Winifred Bonfils

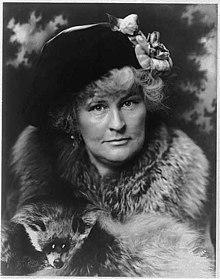
Bonfils in 1913

Winifred Sweet Black Bonfils (October 14, 1863, Chilton, Wisconsin – May 25, 1936, San Francisco, California) was an American reporter and columnist, under the pen name Annie Laurie, a reference to her mother's favorite lullaby. She also wrote under the name Winifred Black.